Hell Creek Formation

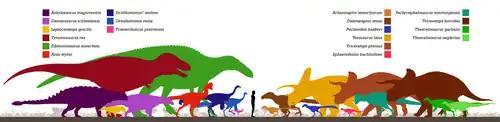
Hell Creek fauna

The remains of many animals including dinosaurs were found in the Hell Creek Formation. Its location at the changing conjunction of the eastern coast of Laramidia and the adjacent western shallows of the Western Interior Seaway led to the preservation of fossils of both marine and terrestrial creatures. Vertebrates include dinosaurs, pterosaurs, crocodiles, champsosaurs, lizards, snakes, turtles, frogs and salamanders. Remains of fishes and mammals have also been found in the Hell Creek Formation. The formation has produced impressive assemblages of invertebrates (including ammonites), plants, mammals, fish, reptiles (including the lizard "Obamadon"), marine reptiles (including the marine reptiles like mosasaurs, plesiosaurs and sea turtles), and amphibians. Notable dinosaur finds include "Tyrannosaurus" and "Triceratops," ornithomimids as well, caenagnathids like "Anzu", a variety of small theropods, pachycephalosaurs, ankylosaurs, crocodylomorphs and squamates, including various animal fossils unearthed in the Hell Creek Formation. The most complete hadrosaurid dinosaur ever found, an "Edmontosaurus," was retrieved in 2000 from the Hell Creek Formation and widely publicized in a "National Geographic" documentary aired in December 2007. A few bird, mammal, and pterosaur fossils have also been found. The teeth of sharks and rays are sometimes found in the riverine Hell Creek Formation, suggesting that some of these taxa were then, as now, tolerant of fresh water. The Lancian fauna is more similar overall phylogenetically to East Asian and Canadian/Alaskan faunas than most Campanian North American faunas. Fossil insects from inclusions found within amber are known.